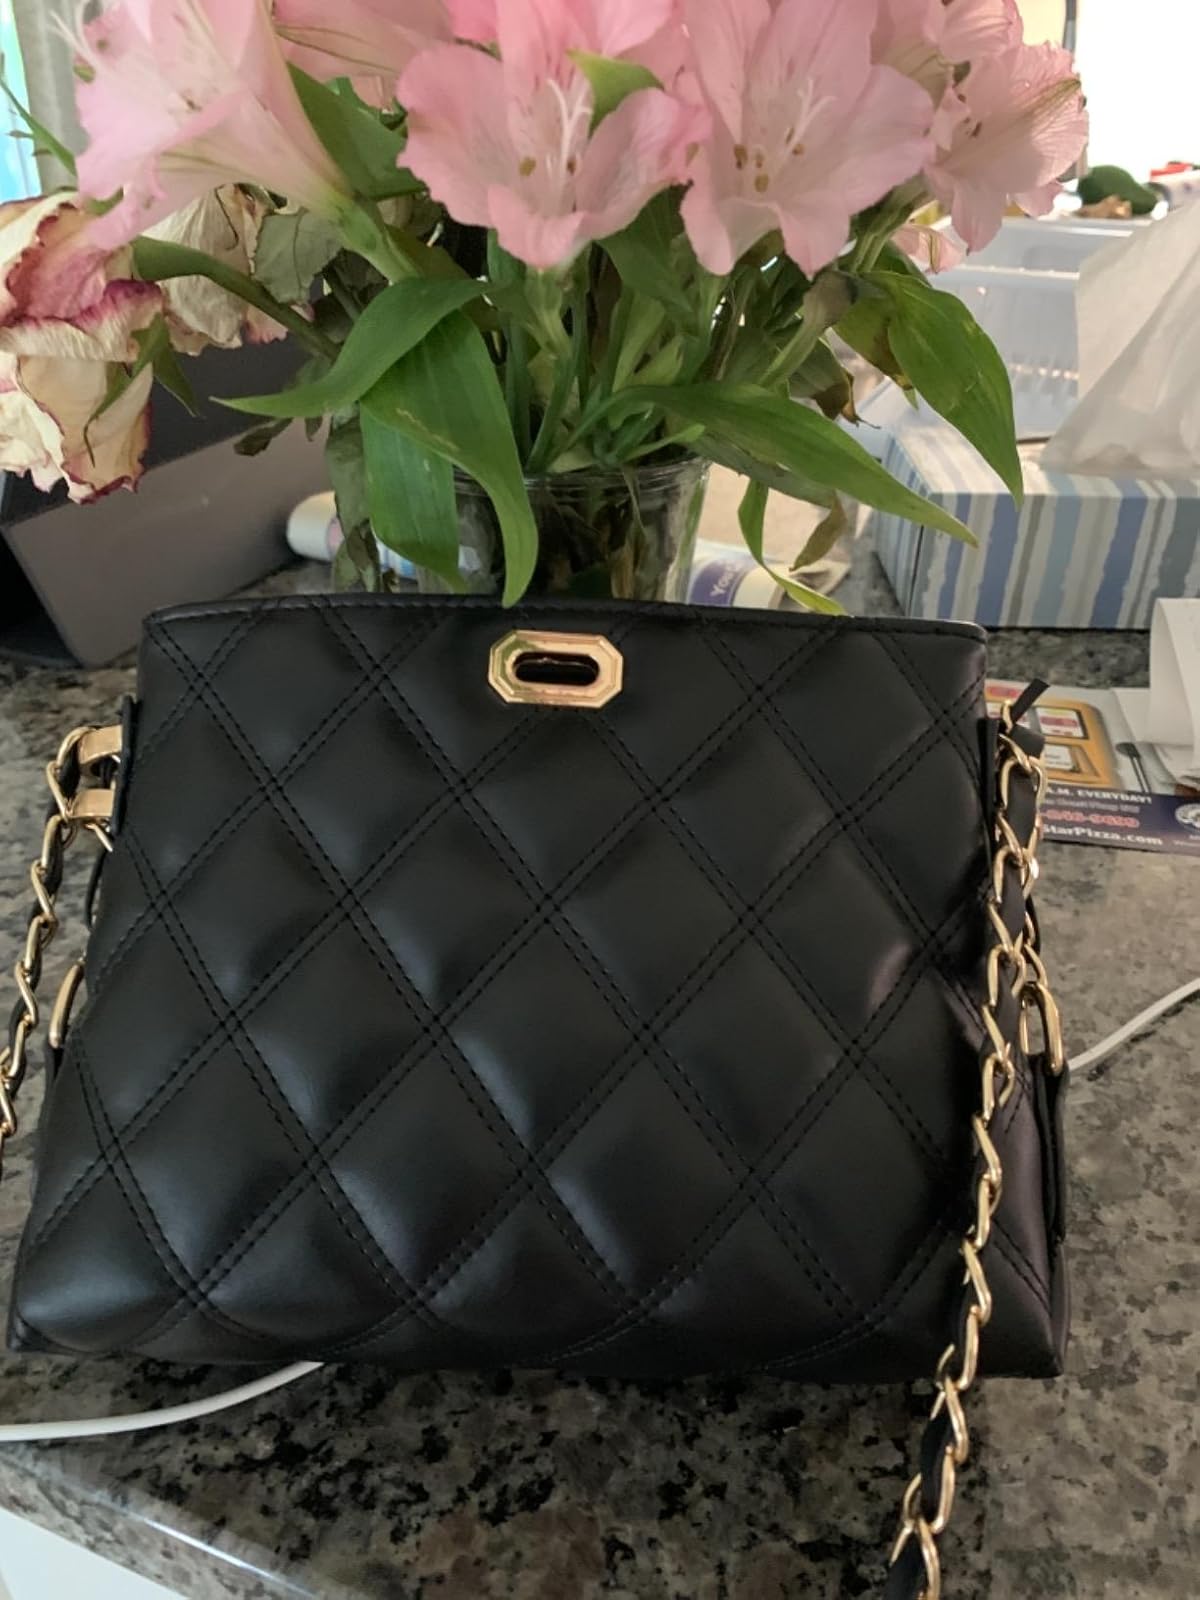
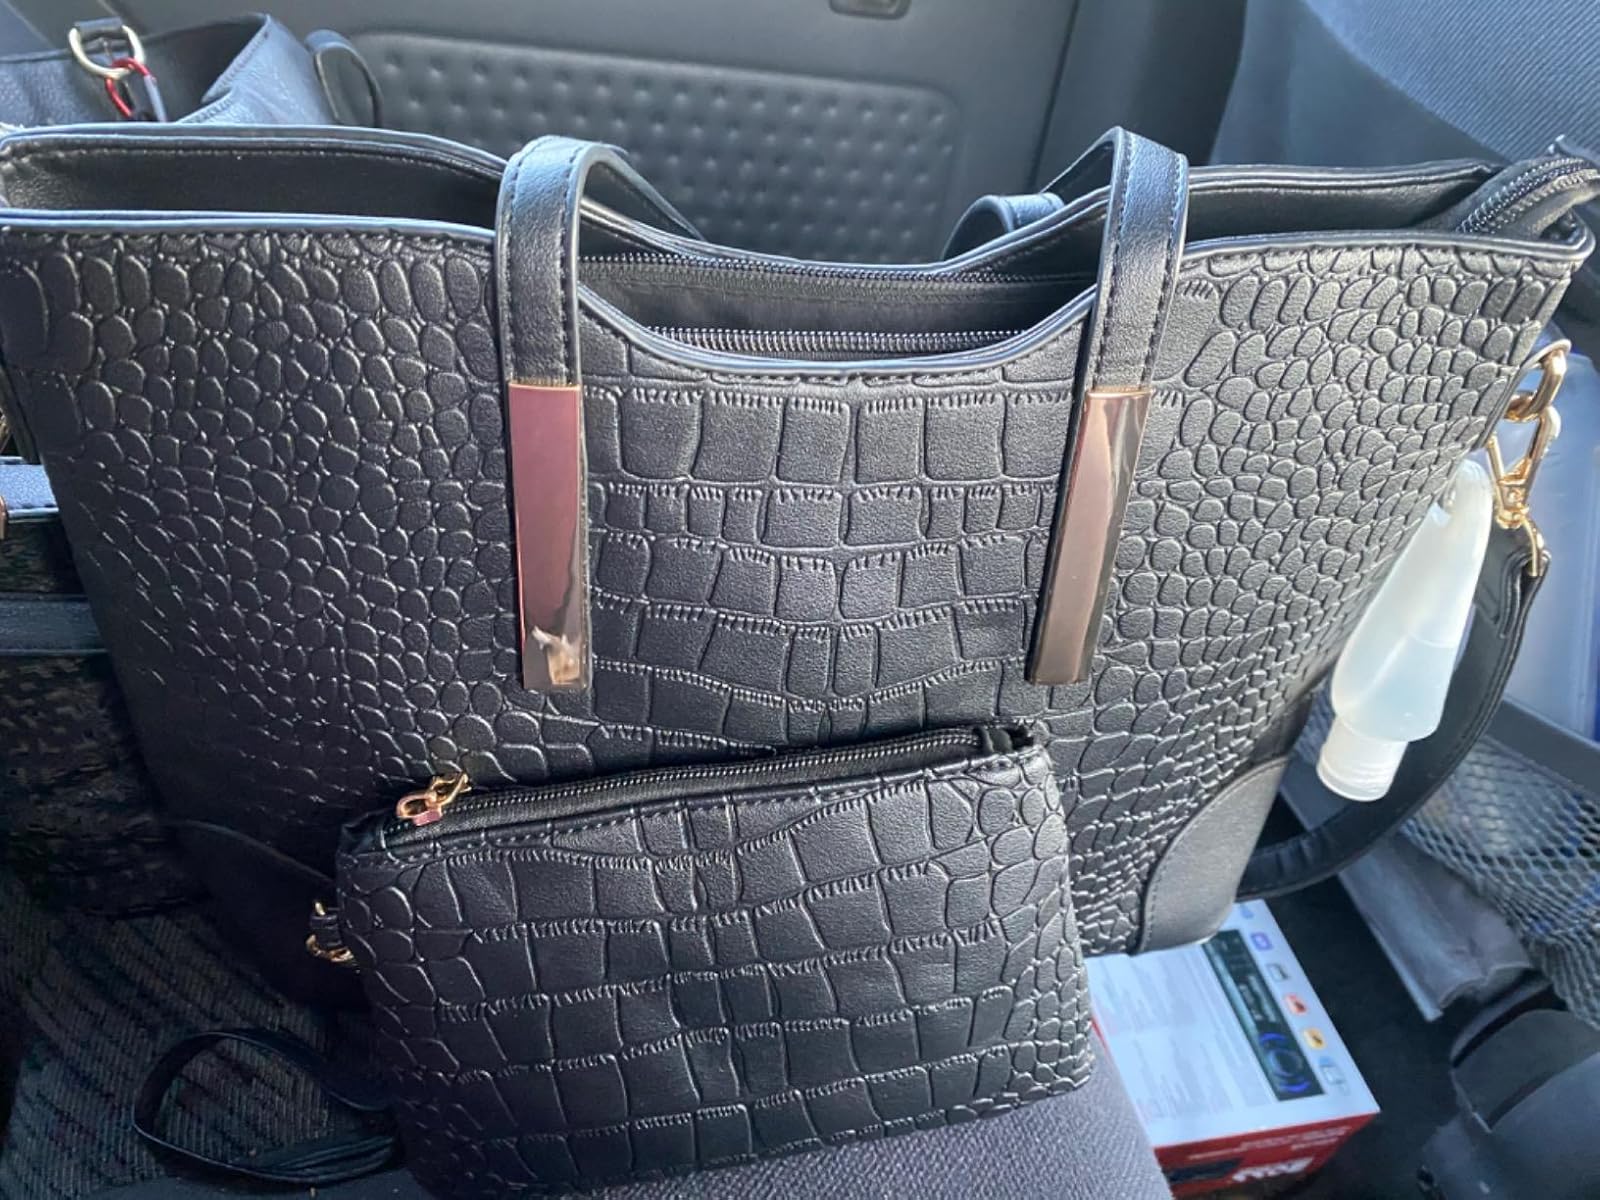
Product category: accessories_handbag
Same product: no